Little Crow

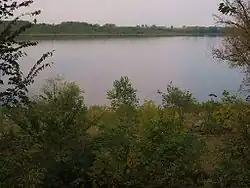
Lac qui Parle view from Fort Renville

Once Taoyateduta was married, he was said to have abandoned his "bad habits." He lived for a time on the Des Moines and Cannon Rivers with the Wahpekute, where he took two wives – daughters of a Wahpekute chief, most likely Tasagye (The Cane) – and had at least three children. By 1838, he had left the Wahpekute and parted ways with his first two wives. He moved further west and settled in Lac qui Parle where he married the four daughters of Inyangmani, a Wahpeton chief, with whom he would have at least twenty more children. Taoyateduta would later be remembered by physician Dr. Asa W. Daniels as a devoted father who was especially proud of his eldest son and "had a natural love for children."